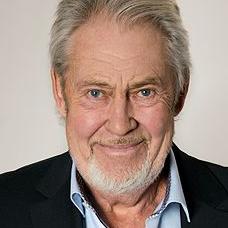
Age: 71